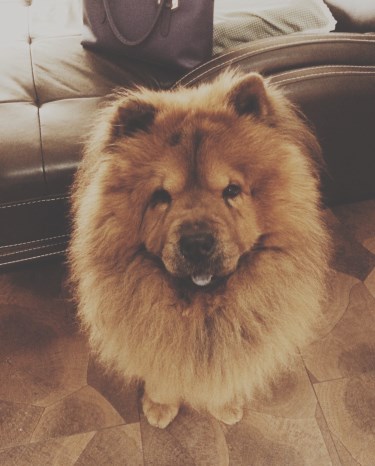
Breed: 329-n000119-chow